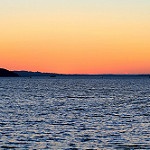
Label: sea